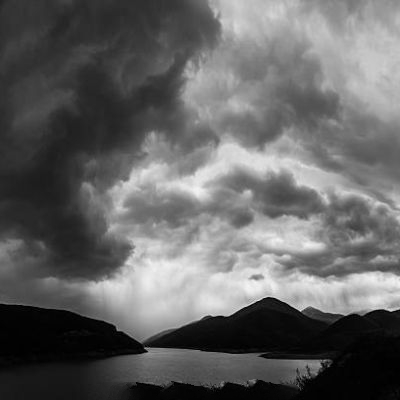
Cloud type: Nimbostratus (Ns)